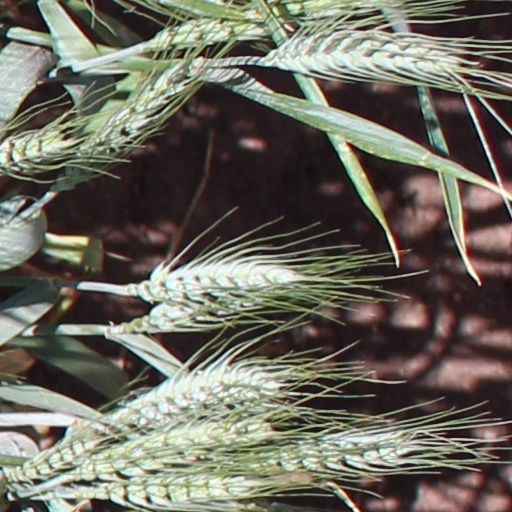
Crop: wheat